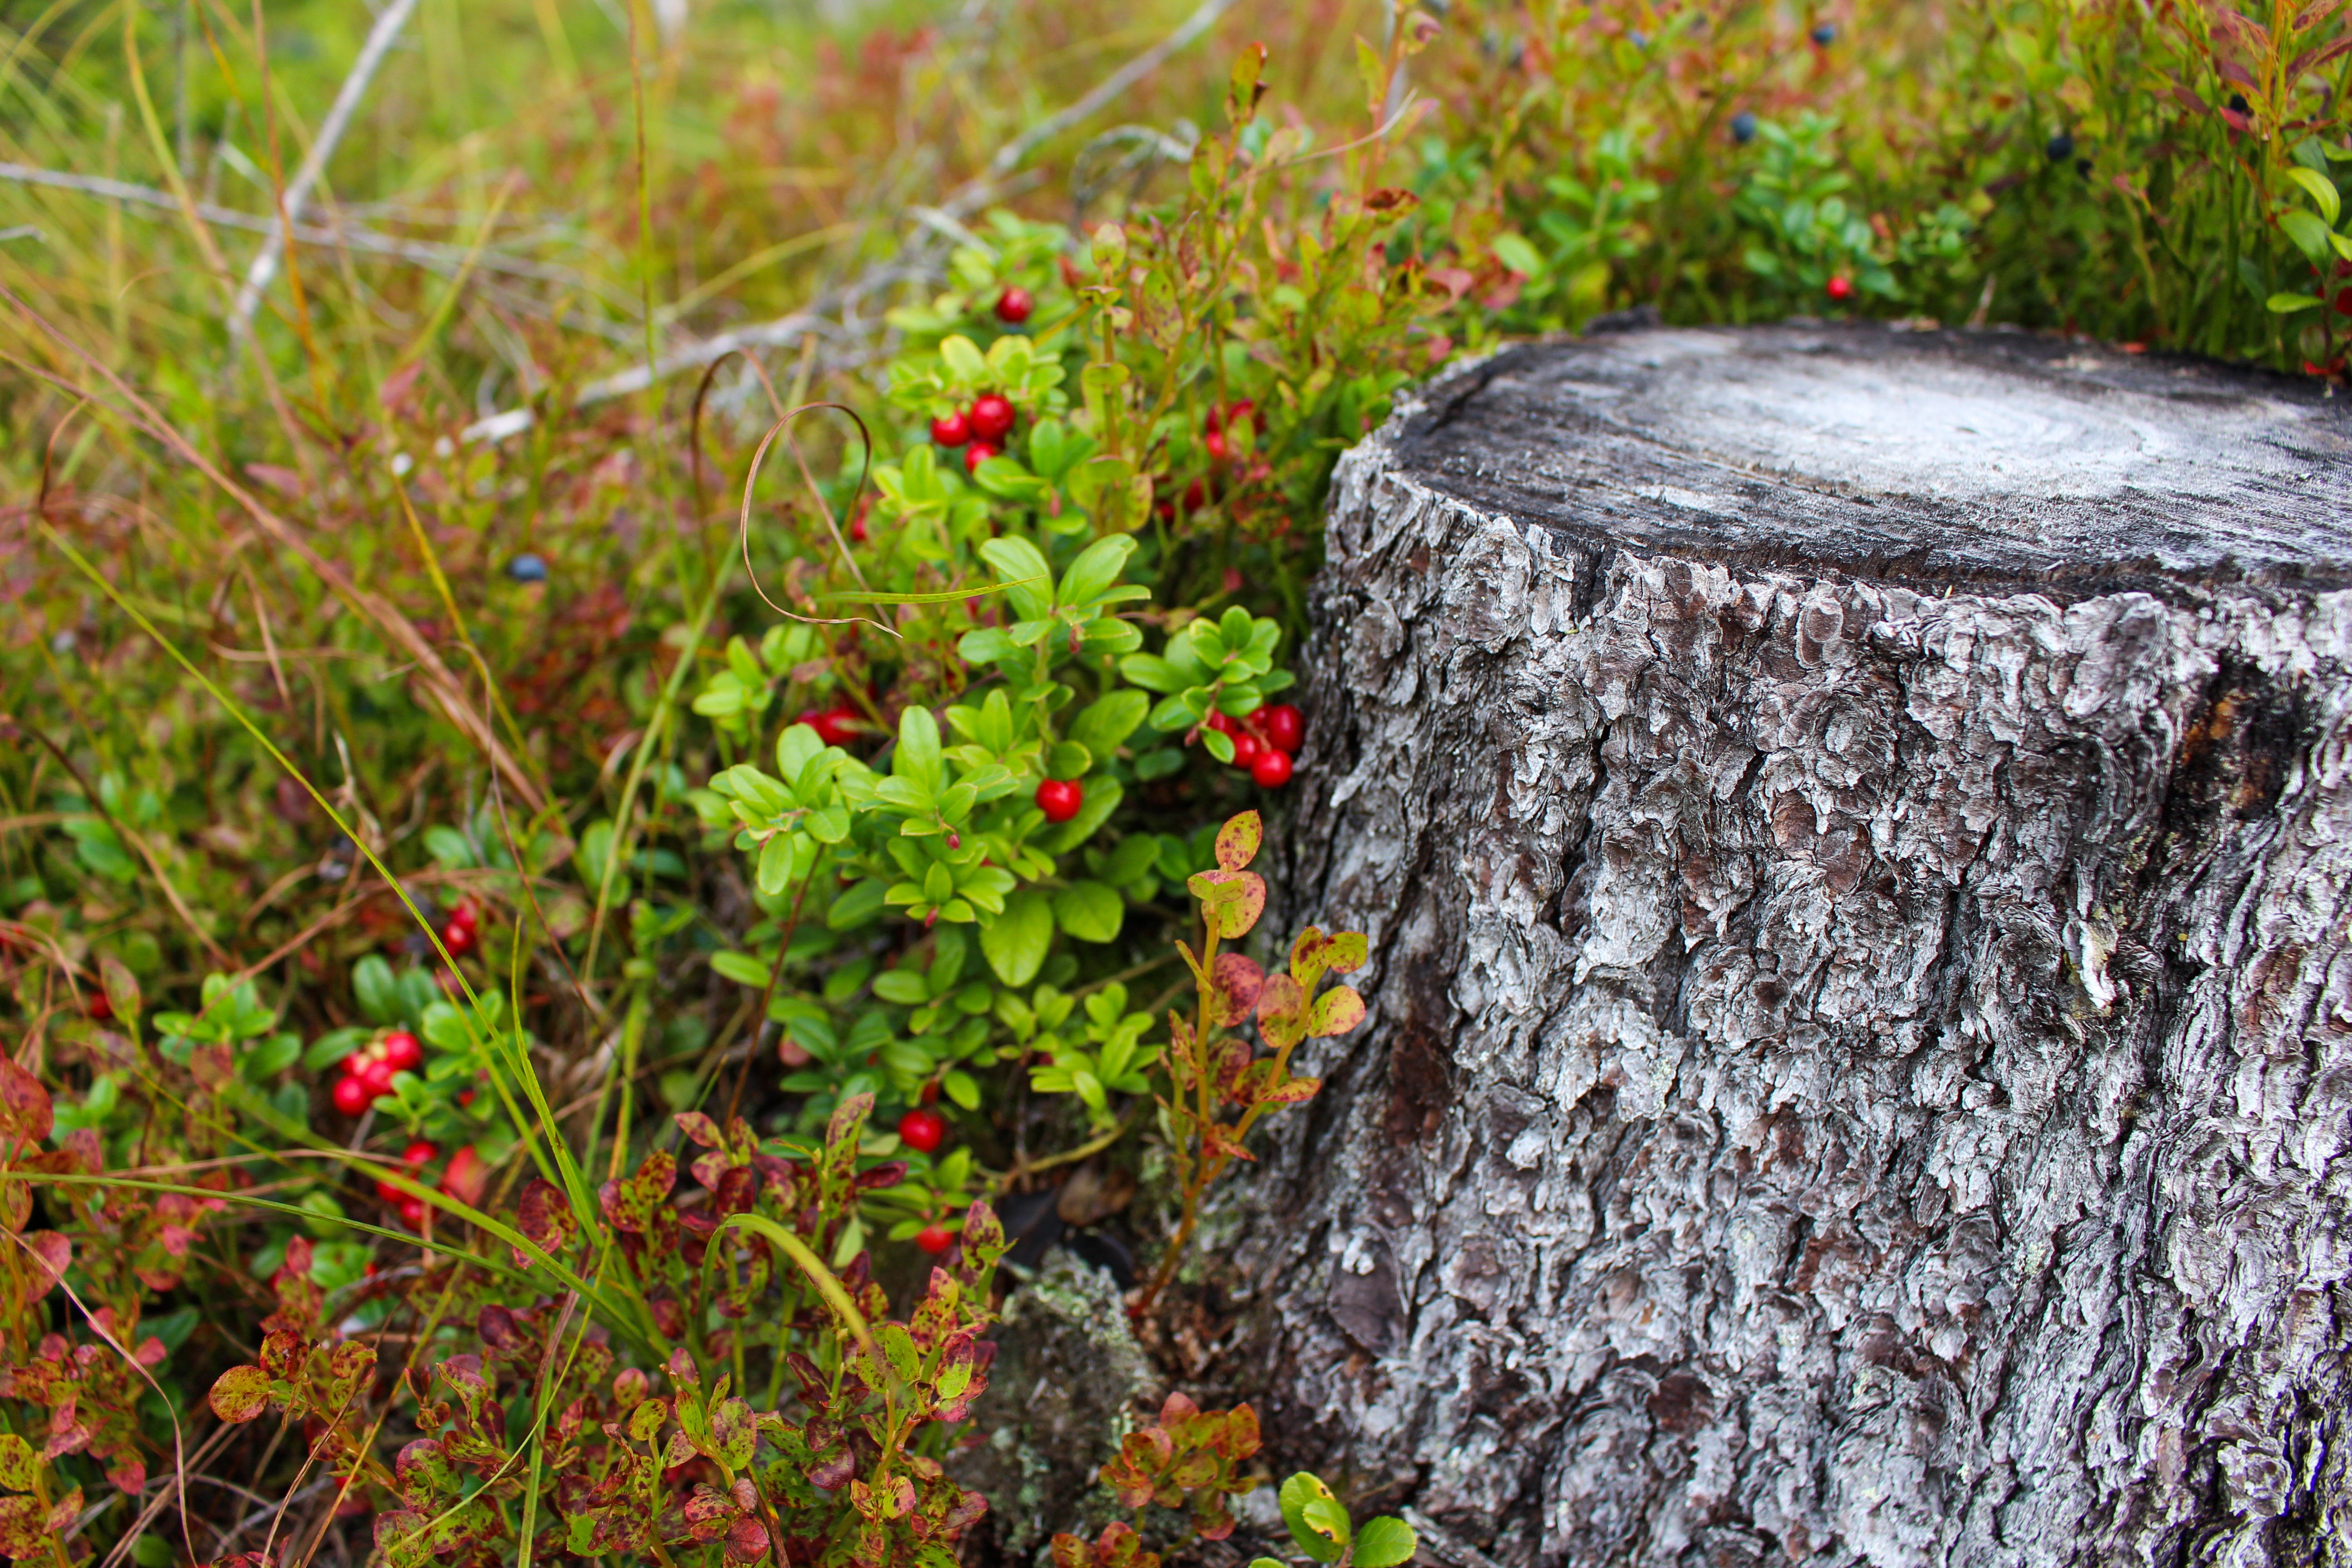
tree, nature, forest, grass, mountain, plant, wood, lawn, leaf, fall, stump, flower, trunk, old, bark, dry, europe, green, hike, natural, autumn, broken, soil, botany, dead, flora, season, cut, outdoors, grey, north, shrub, woodland, tree stump, habitat, norway, heather, norwegian, scandinavia, nordic, sawed off, flowering plant, venerable, lingonberry, woody plant, land plant